2014 Brazilian economic crisis

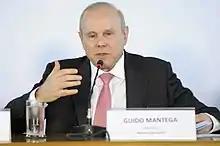
Guido Mantega, Minister of Finance during the first Dilma government. In July 2012, Mantega admitted for the first time that the government practiced a new "macroeconomic matrix".

Previously, the state had played a crucial role in expanding the domestic market through consumer incentives, such as raising the minimum wage, income transfers, and credit expansion. However, by the end of the Lula government, there was a growing perception that this strategy would be unsustainable. On May 26, 2011, an article published in "Folha de S.Paulo" titled "an agreement for the Brazilian industry" reaffirmed the importance of that economic policy of the Lula government but criticized the shrinking share of the national industry in GDP and the substitution of domestic production with imported industrial products. The article was signed, among others, by Paulo Skaf, president of the Federation of Industries of the State of São Paulo (FIESP), who years later would request and support Dilma's impeachment.